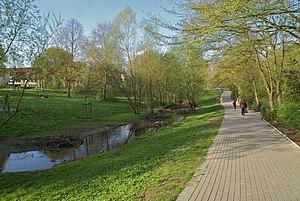
Hamburg (Billstedt), Allemagne: La Schleemer Bach